Liverpool Street station

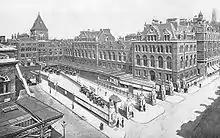
Liverpool Street station, west elevation (1896)

The station was designed by GER engineer Edward Wilson and built by Lucas Brothers; the roof was designed and constructed by the Fairburn Engineering Company. The overall design was approximately Gothic, built using stock bricks and bath stone dressings. The building incorporated booking offices as well as the company offices of the GER, including chairman's, board, committee, secretary and engineers' rooms. The roof was spanned by four wrought iron spans, two central spans of and outer spans of , in length over the eastern main lines, and long over the local platforms; the station had 10 platforms, two of which were used for main-line trains and the remainder for suburban trains.